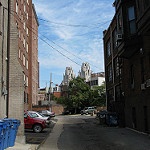
Scene: Outdoor